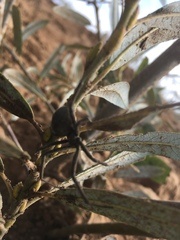
Species: Lactrodectus_hesperus